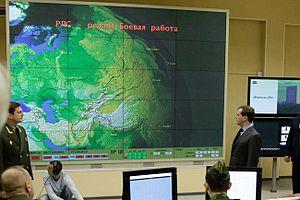
Les radars Voronezh constituent la génération actuelle de radars d’alerte précoce russes, qui assurent la surveillance à longue distance de l’espace aérien contre les attaques de missiles balistiques et la surveillance des aéronefs. Le premier radar, situé à Lekhtusi, près de Saint-Pétersbourg, est devenu opérationnel en 2009. Il est prévu de remplacer les anciens radars par le Voronezh d'ici 2020.